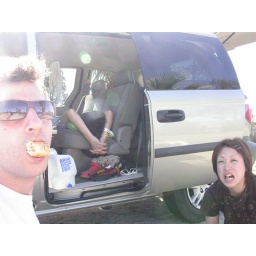
300 - sleeping and eating in the sand in the shade of the car